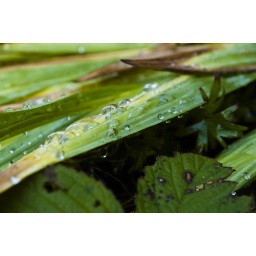
a detail of some water on some plants i took one sunday morning when out in the garden